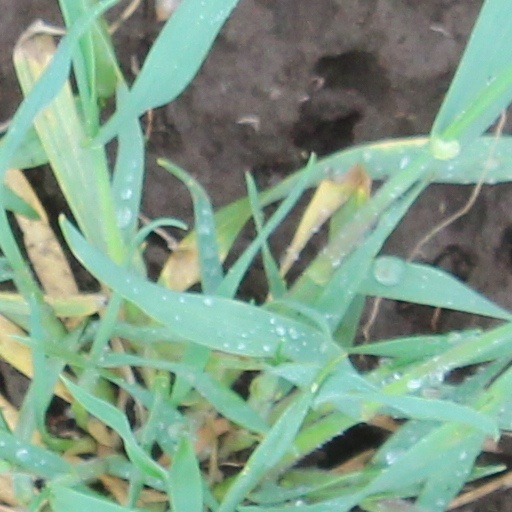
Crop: wheat